Brush Traction

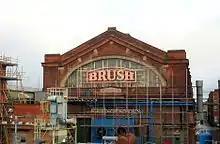
Brush Traction works in Loughborough

Henry Hughes had been operating at the Falcon Works since the 1850s, producing items such as brass and iron cast parts for portable engines and thrashing machines. In 1860 Henry Hughes announced he had entered into a partnership with William March who had extensive experience in the timber trade, and this would be added to the existing business of "engineers and manufacturers of railway plant", with the business to be called Hughes and March.